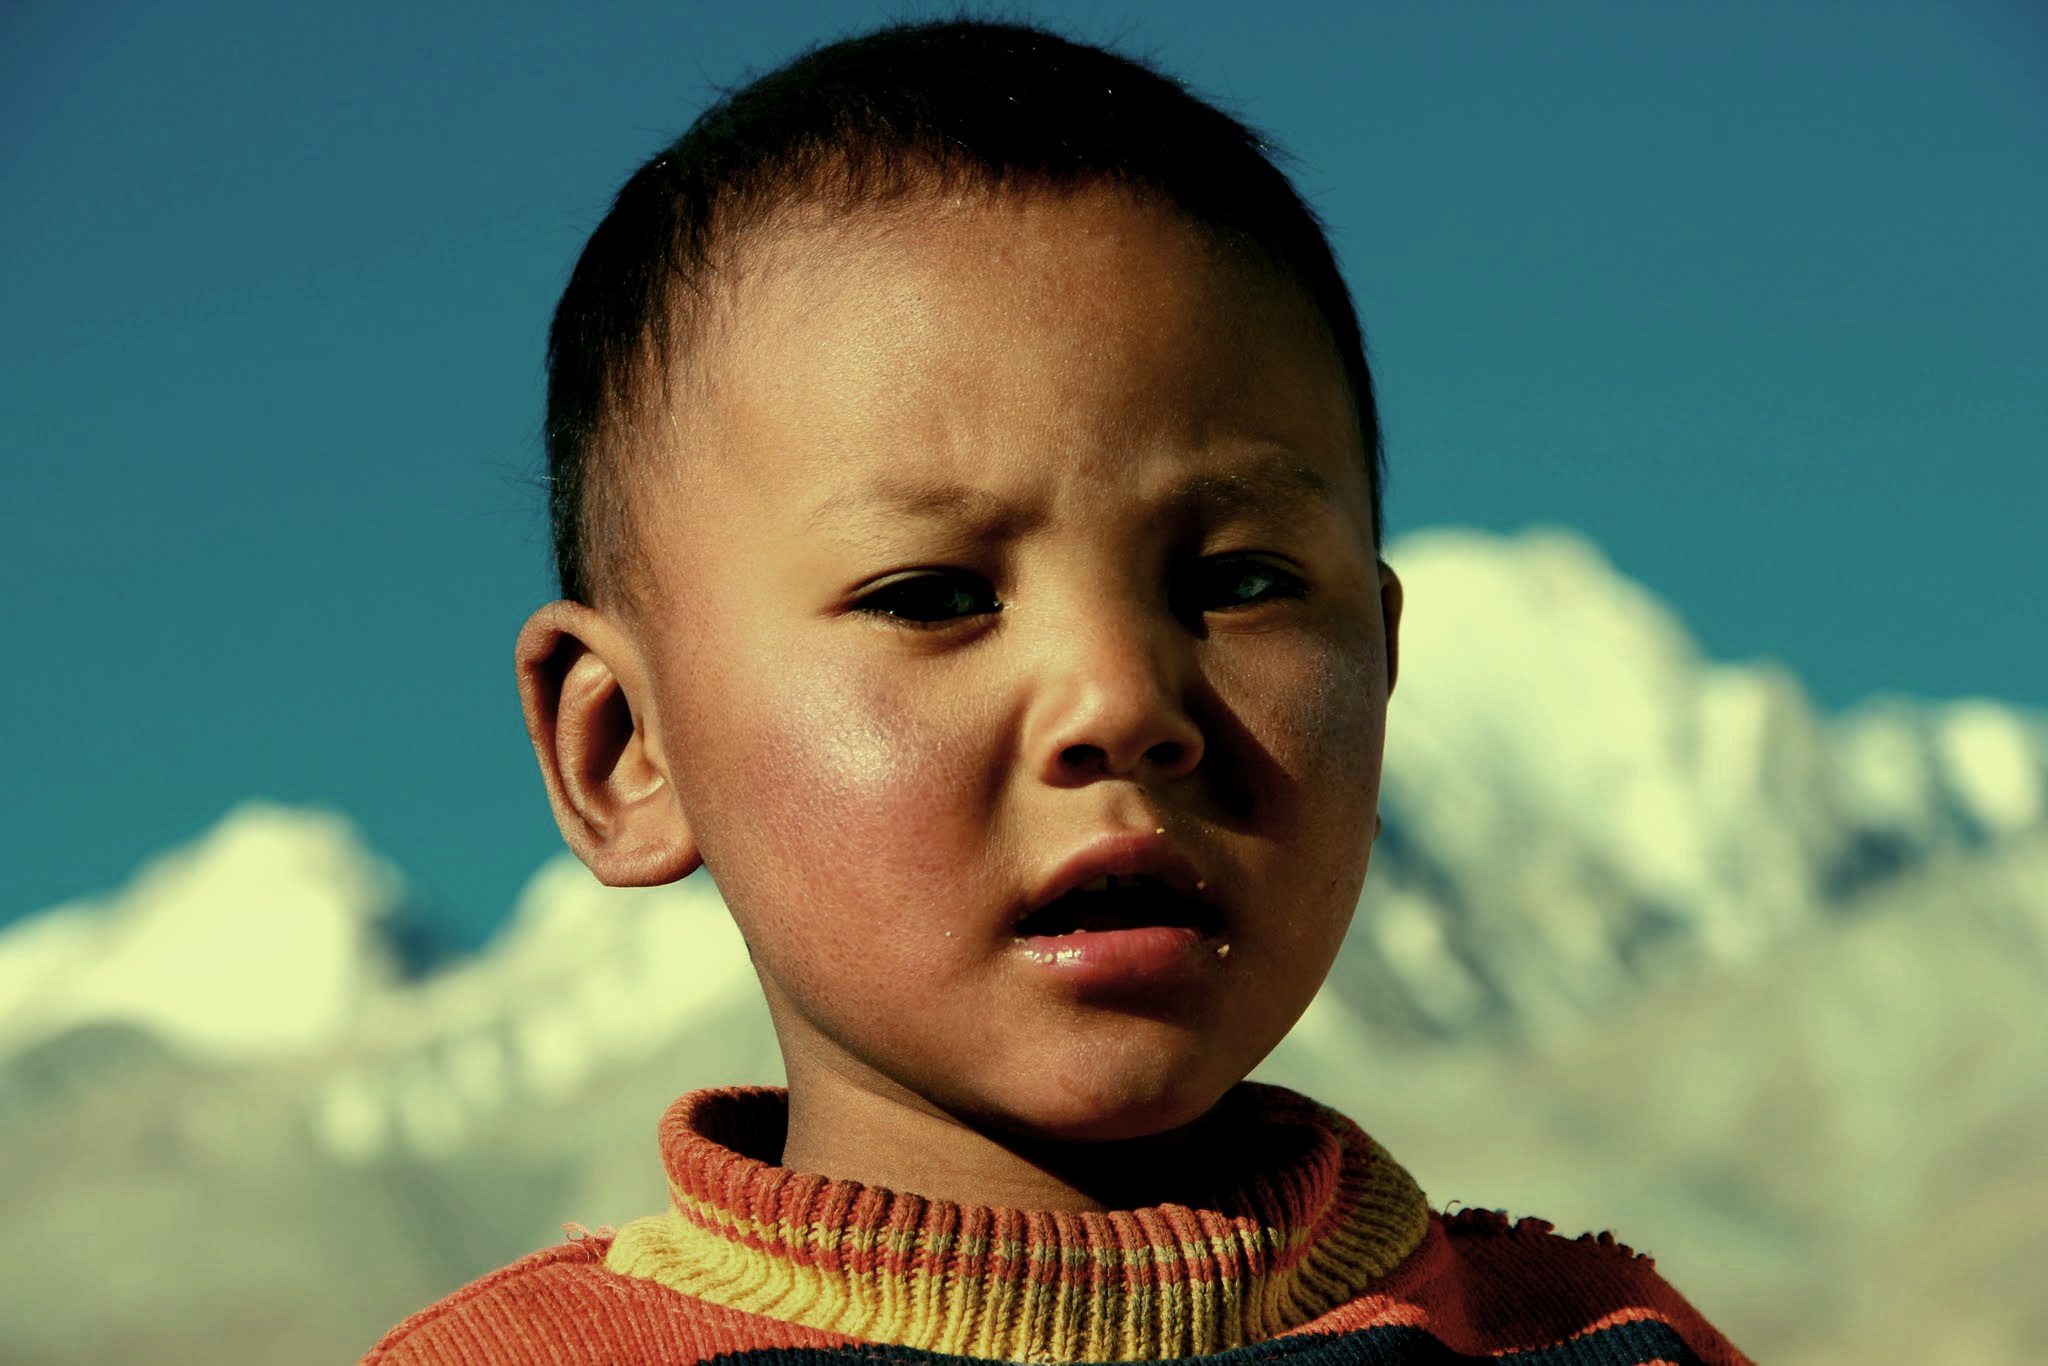
man, person, people, boy, male, portrait, color, child, facial expression, smile, tibet, close up, face, nose, infant, toddler, eye, head, skin, beauty, organ, india, laughter, emotion, ladakh, portrait photography, doji